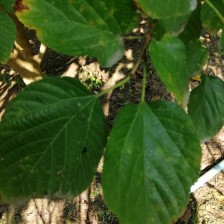
Variety: WhiteKing